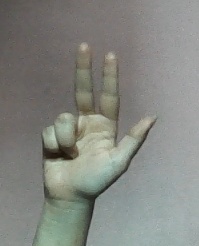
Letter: al